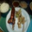
Label: lobster